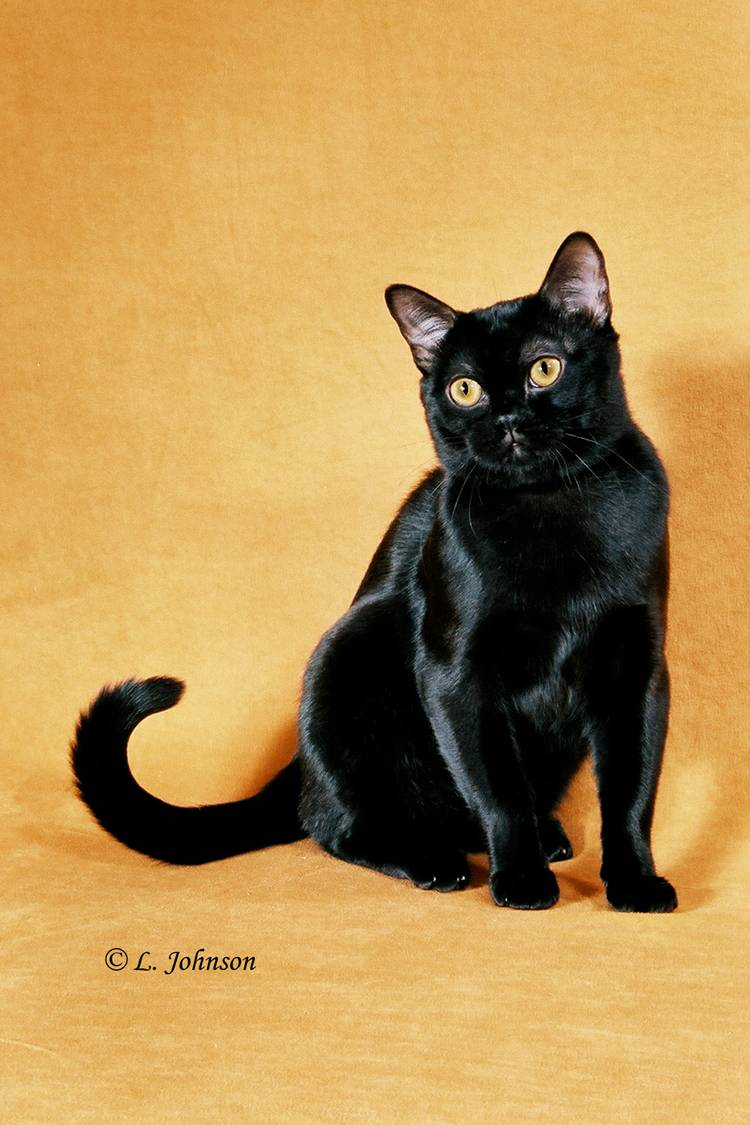
Breed: bombay